François-Léon Sicard

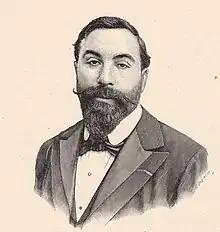

François-Léon Sicard (21 April 1862 – 8 July 1934) was a French sculptor in the late 19th and early 20th century. His credits include work on the adornments of the Louvre, and numerous sculptures around the world.